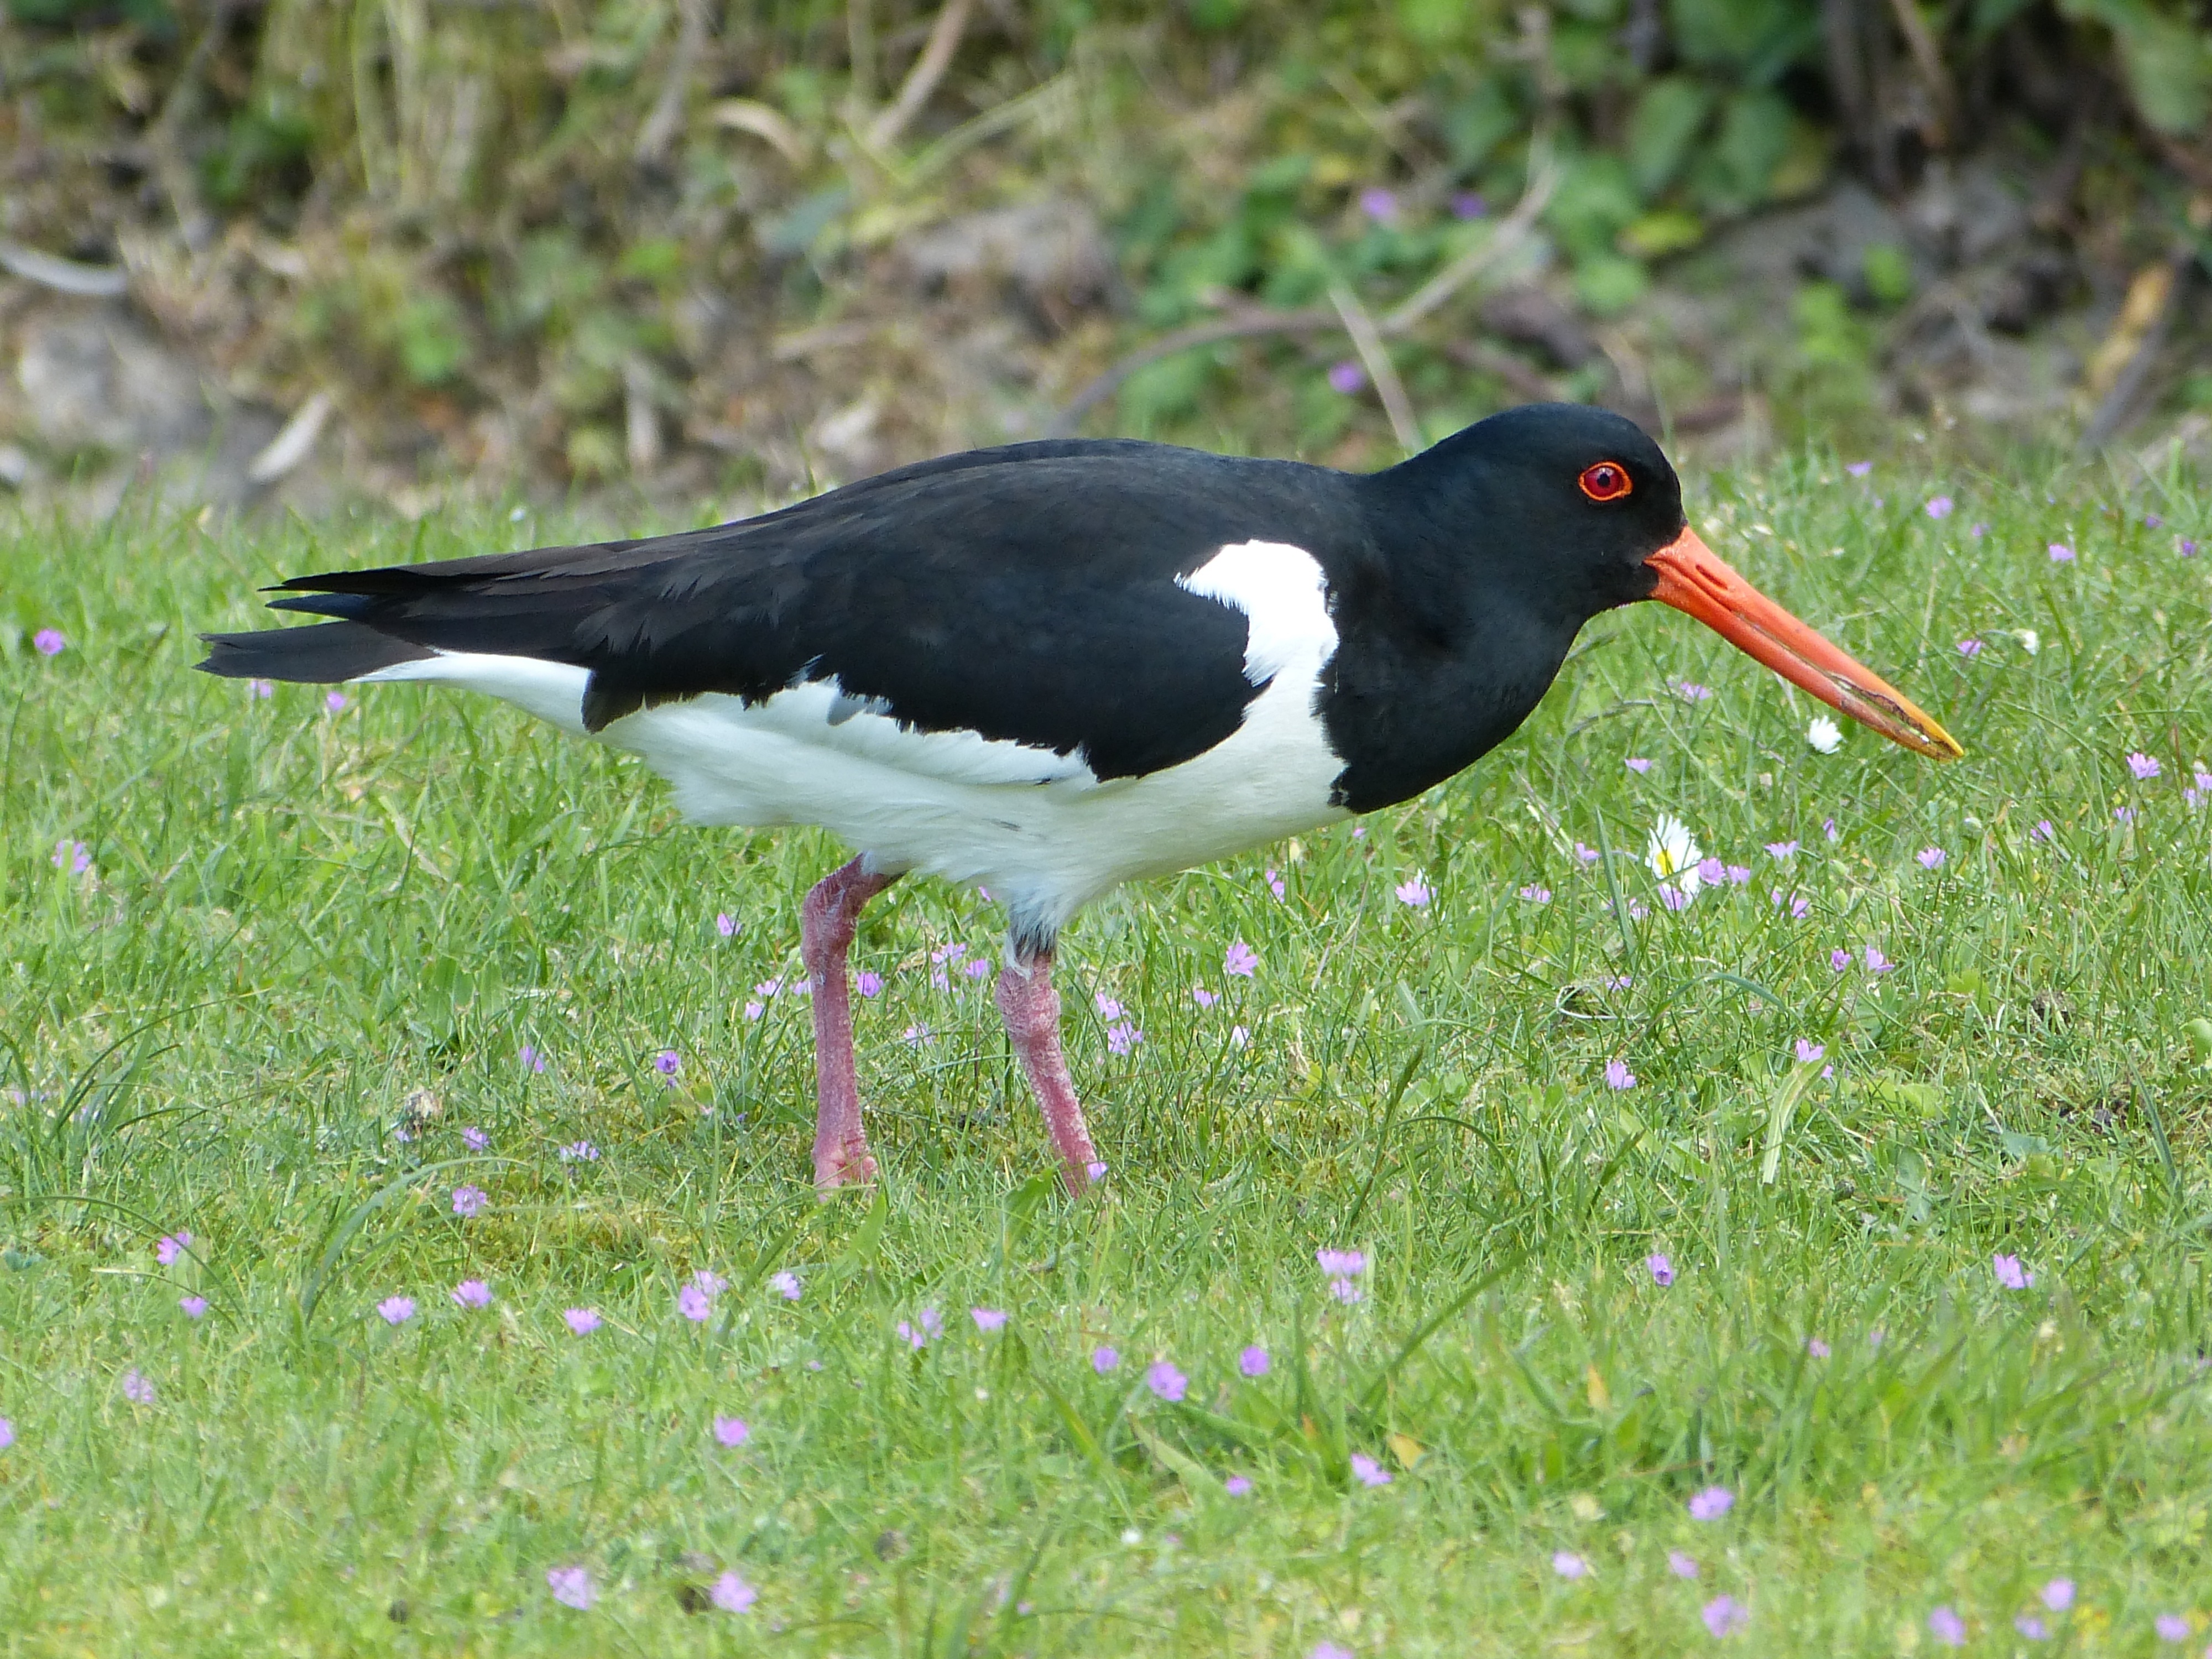
nature, bird, wildlife, beak, fauna, vertebrate, oystercatcher, north sea, shorebird, magpie, red beak, eurasian magpie, perching bird, cinclidae, bird black and white